Thomas "Clio" Rickman

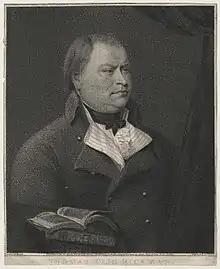
Engraving of Rickman, 1800

He was born into a Quaker family, the youngest son of John Rickman (1715–1789), a brewer and the freeholder of the Bear Inn at Cliffe, near (now in) Lewes, Sussex), and Elizabeth Rickman (née Peters). He published political pamphlets and broadsides, contributing to the poetry columns of the "Black Dwarf" and other periodicals.